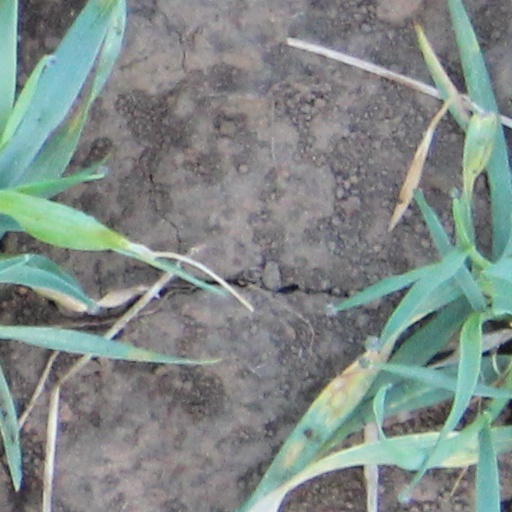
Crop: wheat